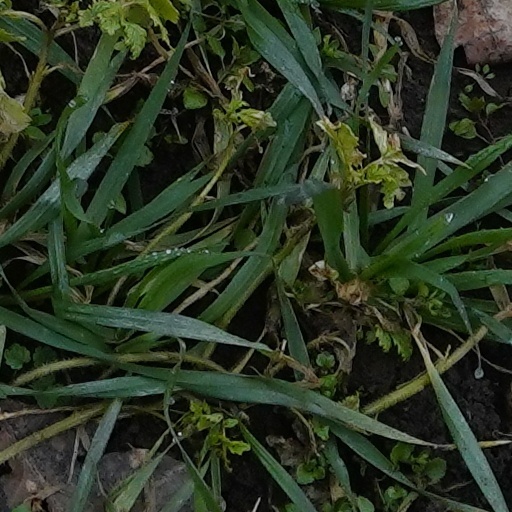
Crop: wheat